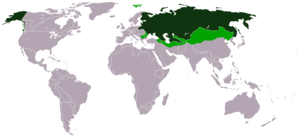
Empire Russe en 1866
L'Empire russe, ou empire de Russie, est l'entité politique de la Russie de 1721, sous le règne de Pierre Iᵉʳ, au 14 septembre 1917, jour la proclamation de la République russe. Sa capitale est Saint-Pétersbourg.